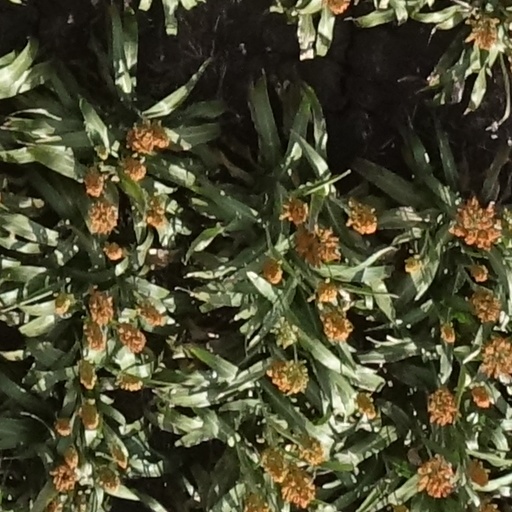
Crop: sorghum